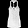
Label: T - shirt / top